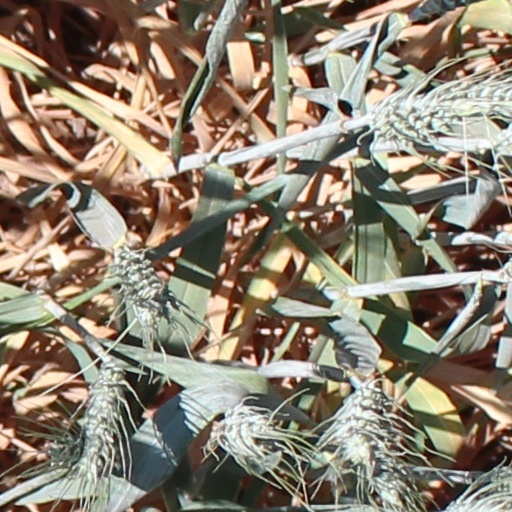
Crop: wheat